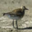
Label: bird